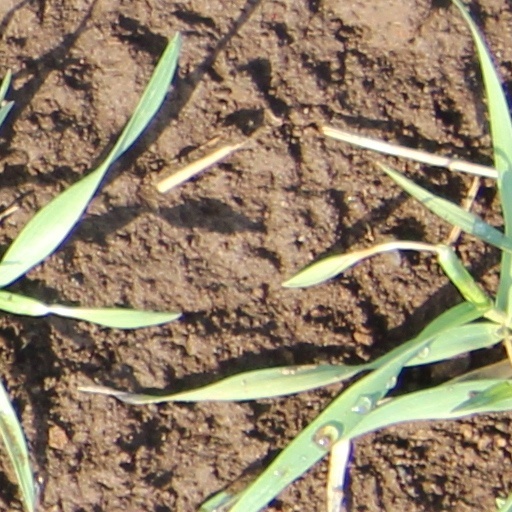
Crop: wheat